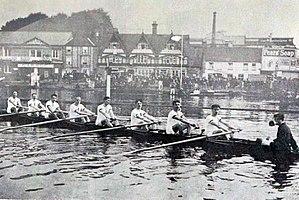
Le Huit du Rowing Club de Paris, vainqueur en 1912 de la Thame's Cup (Marnes Cup), à Heinley 
Le Rowing-Club Paris - Société des Régates parisiennes - est le troisième club d'aviron à avoir été créé en France, et le premier de la région parisienne. Sa création, en 1853, a suivi les créations de la Société des Régates du Havre et du Club Nautique et Athlétique de Rouen.